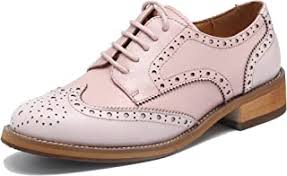
Label: Brogue